Mild-slope equation

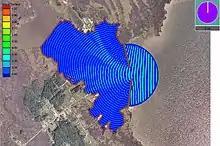
Simulation of wave penetration—involving diffraction and refraction—into Tedious Creek, Maryland, using CGWAVE (which solves the mild-slope equation)

In fluid dynamics, the mild-slope equation describes the combined effects of diffraction and refraction for water waves propagating over bathymetry and due to lateral boundaries—like breakwaters and coastlines. It is an approximate model, deriving its name from being originally developed for wave propagation over mild slopes of the sea floor. The mild-slope equation is often used in coastal engineering to compute the wave-field changes near harbours and coasts.